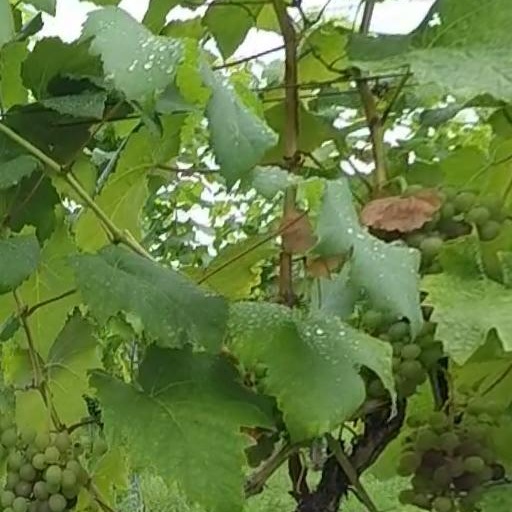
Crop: grape